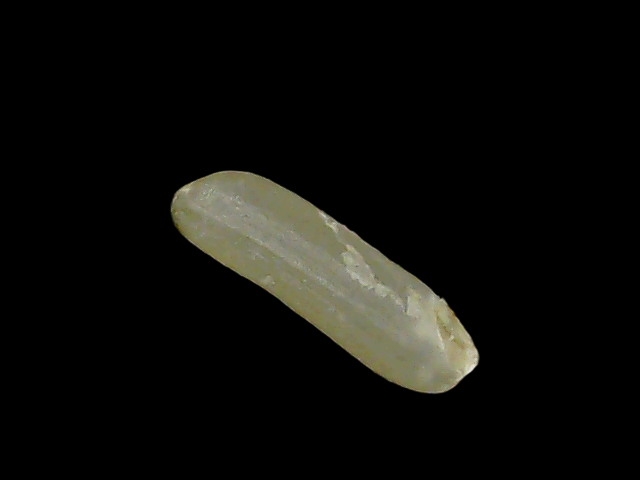
Rice variety: Binadhan19